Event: Typhoon Ruby
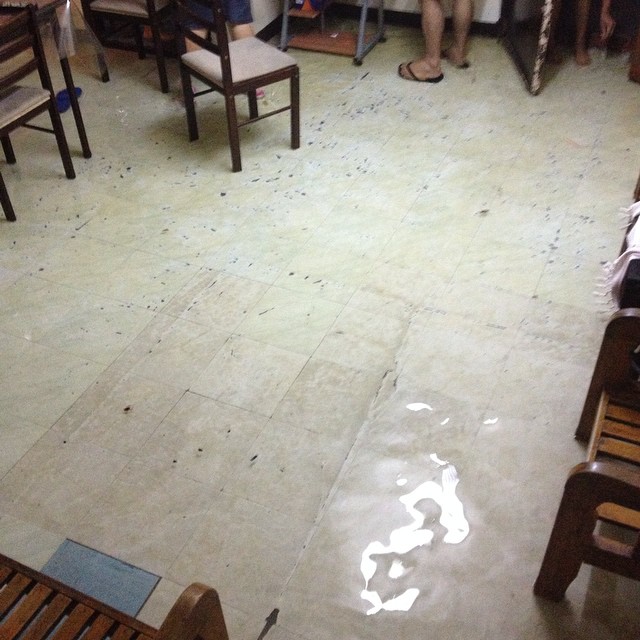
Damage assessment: damage